Brympton d'Evercy

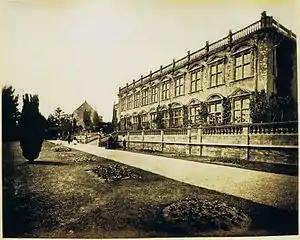
Garden front, c. 1860

Whoever the architect was, the new south wing was intended to transform Brympton d'Evercy from a country manor into a grand house. Of ten bays, the two-storied building housed on its ground floor the finest and most lavishly decorated rooms of the house. Known as the state apartments, they follow an arrangement common in houses built before about 1720, where important guests were lodged: a series of rooms in a strict order of precedence. A large bedroom suite or apartment, with all rooms on an axis, was connected by large double doors to create an enfilade. The first, largest and grandest room, known as the salon, was intended for a visiting dignitary to grant audience to the household, all of whom would be given access to this room. Then comes a large withdrawing room, slightly less grand; here the guest would receive people more privately than in the saloon. The next room followed the same pattern, each space becoming more intimate and private as the enfilade progressed. The final and most private room was the state bedroom: beyond this were two small closets for staff and private ablutions.